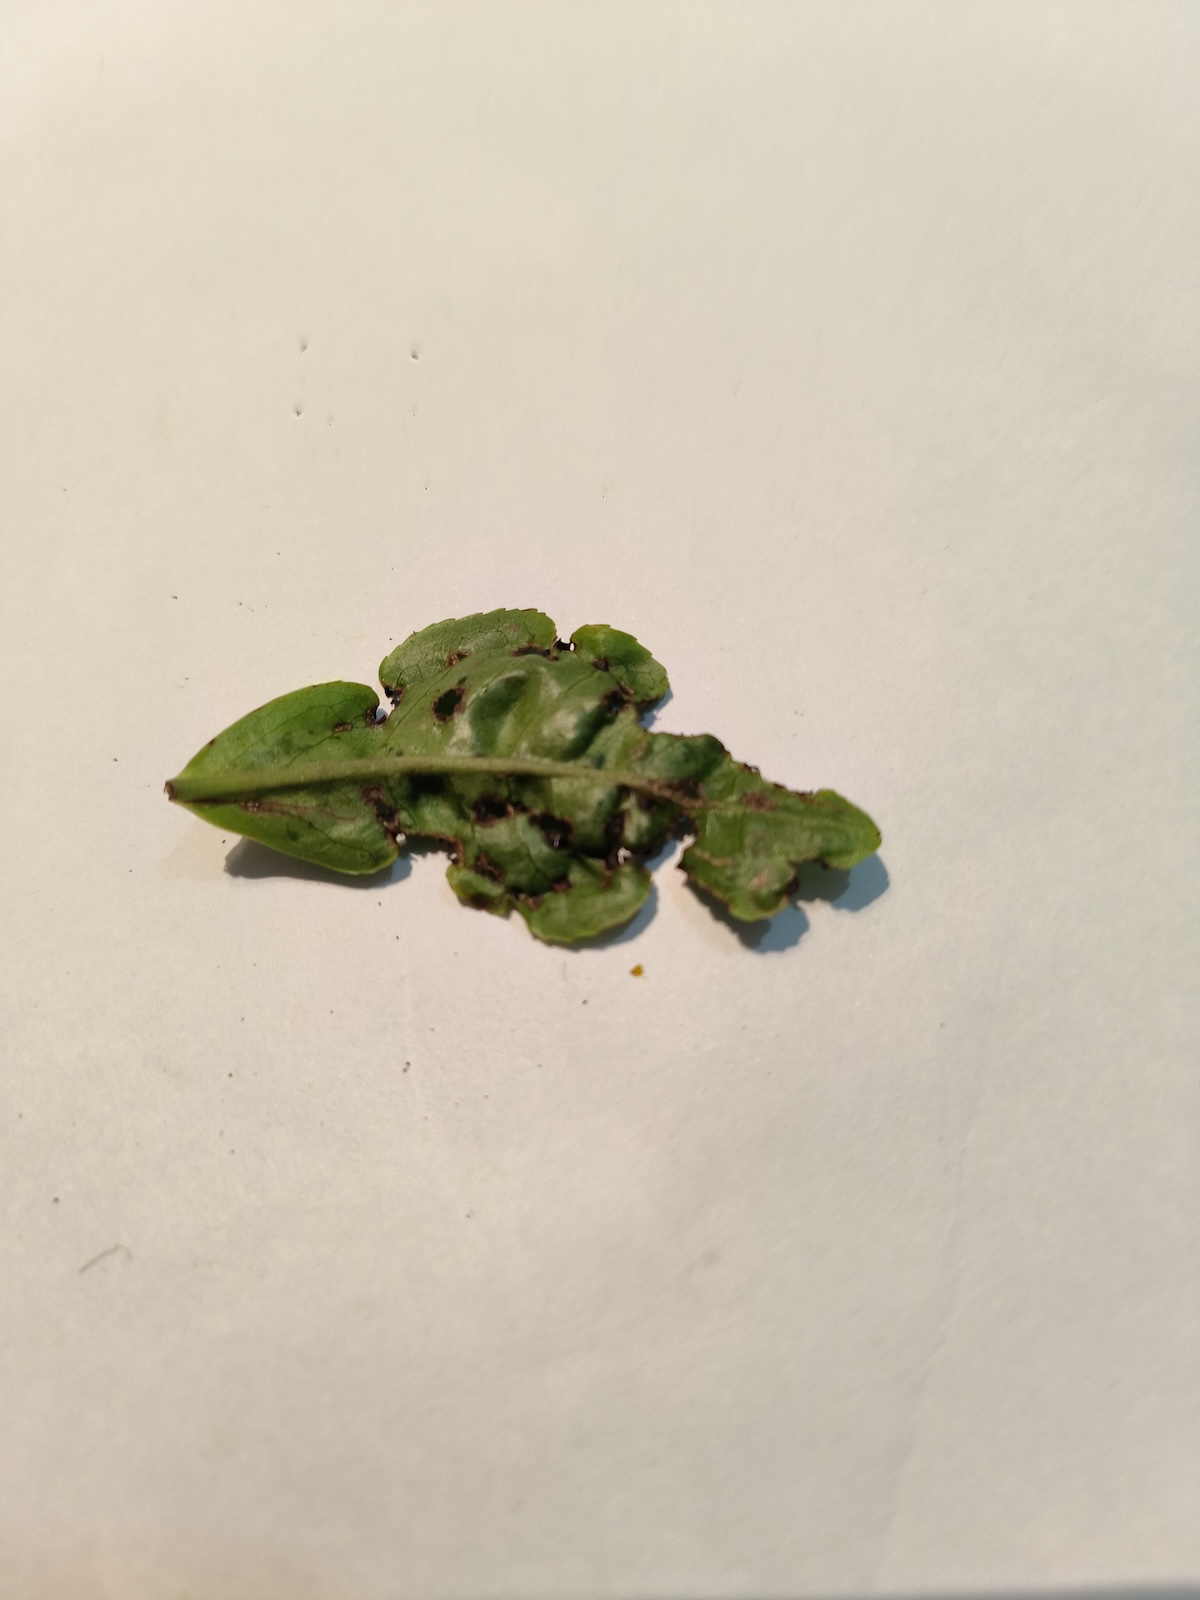
Label: Green mirid bug